Croatian Democratic Union

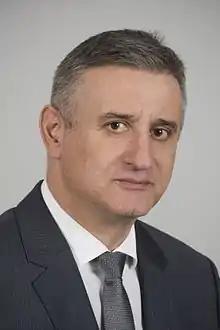
Tomislav Karamarko, president of the HDZ from 2012 until 2016

The HDZ was faced with bad poll ratings and a large clean-up task that was still underway when Sanader left. The officials used the 2009 convention to elect Jadranka Kosor party president by acclamation. Andrija Hebrang accepted his designation as the presidential candidate only at the end of July, after he underwent a thorough medical examination, to exclude any remaining trace of a previous carcinoma.